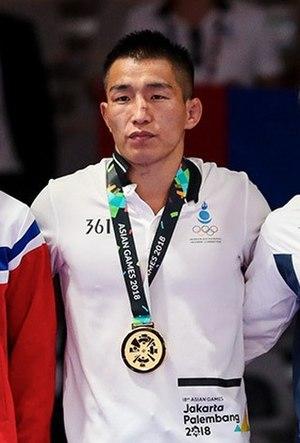
Erdenebatyn Bekhbayar est un lutteur mongol, spécialiste de lutte libre.